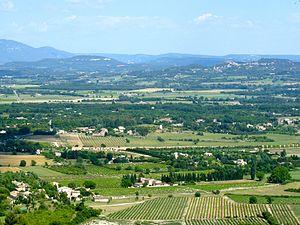
Vue aérienne de Coustellet
Coustellet est un hameau de Vaucluse qui dépend des communes de Cabrières-d'Avignon, Lagnes, Maubec, Oppède et Robion. Ce hameau rendu mondialement célèbre par Peter Mayle, dans Une année en Provence, a donné son nom à la communauté de communes de Coustellet. Aujourd'hui l'intercommunalité n'existe plus, Coustellet fait partie de la nouvelle Communauté d'agglomération Luberon Monts de Vaucluse.